Polyvinyl chloride

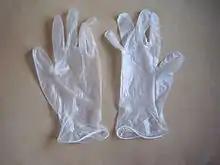
Vinyl gloves

Molded PVC is used to produce phonograph, or "vinyl", records. PVC piping is a cheaper alternative to metal tubing used in musical instrument making; it is therefore a common alternative when making wind instruments, often for leisure or for rarer instruments such as the contrabass flute. An instrument that is almost exclusively built from PVC tube is the thongophone, a percussion instrument that is played by slapping the open tubes with a flip-flop or similar. PVC is also used as a raw material in automotive underbody coating.